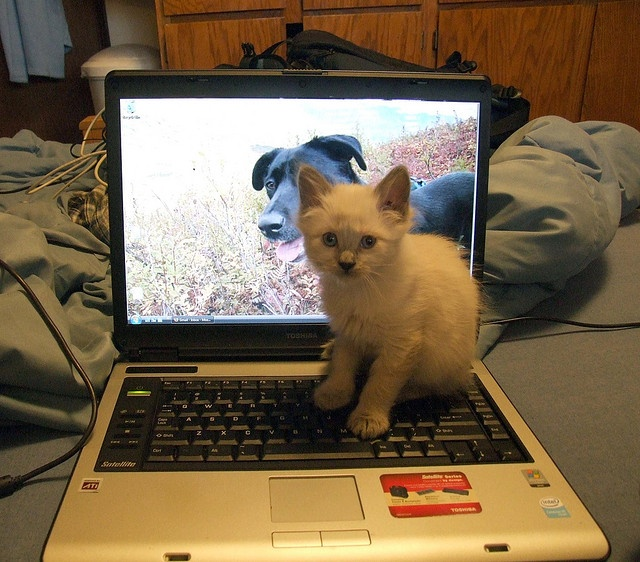
A small white kitten sitting on top of an open laptop computer.
a white kitten sitting on top of a laptop
A cat is standing on the laptop with wallpaper of a black dog.
A kitten sits atop the keyboard of a laptop computer displaying the image of a dog.
a cat on a laptop on a bed